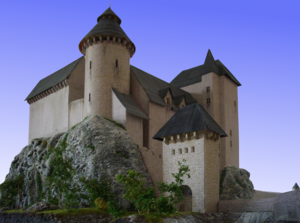
Maquette de ce que devait être l'entrée du village de Neuchâtel
Neuchâtel-Urtière est une commune française située dans le département du Doubs, en région Bourgogne-Franche-Comté.